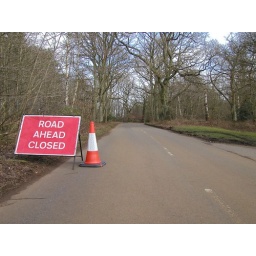
A road warning sign in Hodgemoor Wood, Chalfont St Giles, Bucks